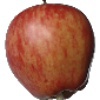
Label: Apple Red 1